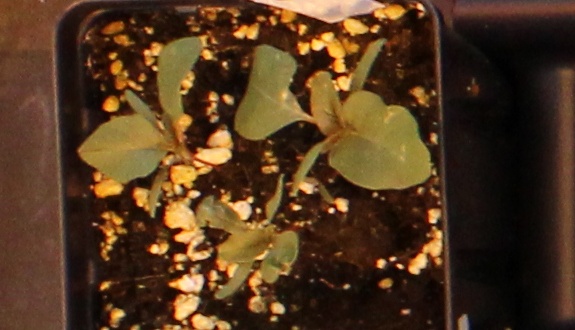
Label: Redroot Pigweed